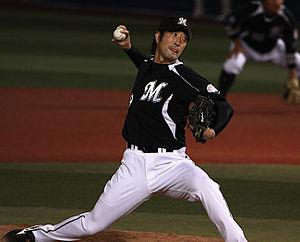
Yasuhiko Yabuta, né le 19 juin 1973 à Ōsaka au Japon, est un joueur japonais de baseball évoluant dans la Ligue majeure de baseball avec les Royals de Kansas City en 2008 et 2009 après avoir joué douze saisons pour les Chiba Lotte Marines en ligue japonaise. Il est actuellement agent libre.